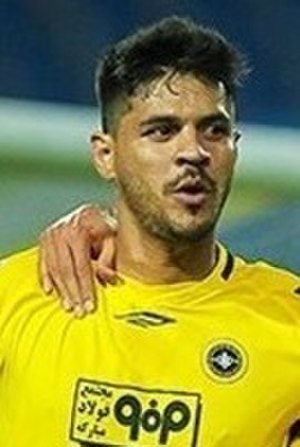
Kiros Stanlley Soares Ferraz
Kiros Stanlley Soares Ferraz er en brasiliansk fodboldspiller.